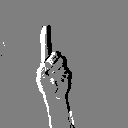
ASL letter: d